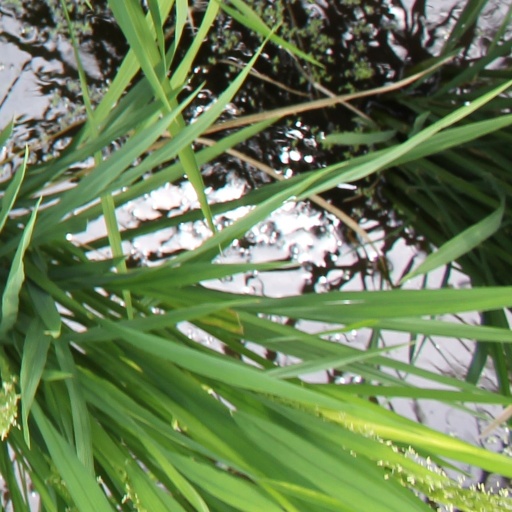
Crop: rice